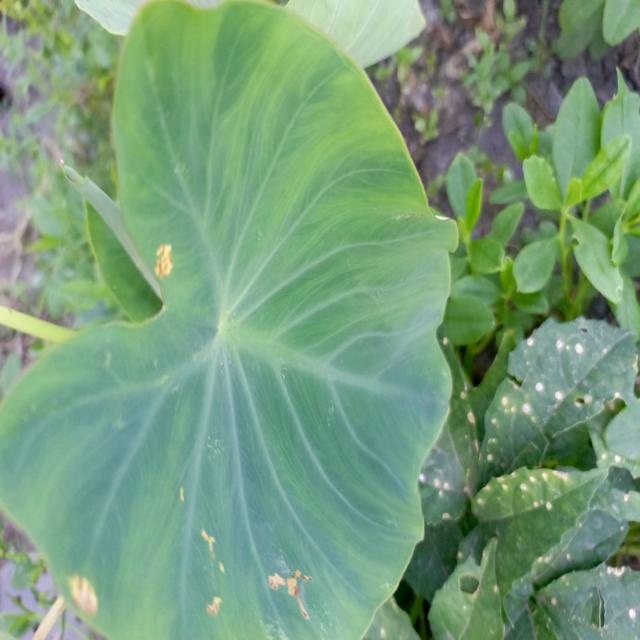
Label: Early_Blight